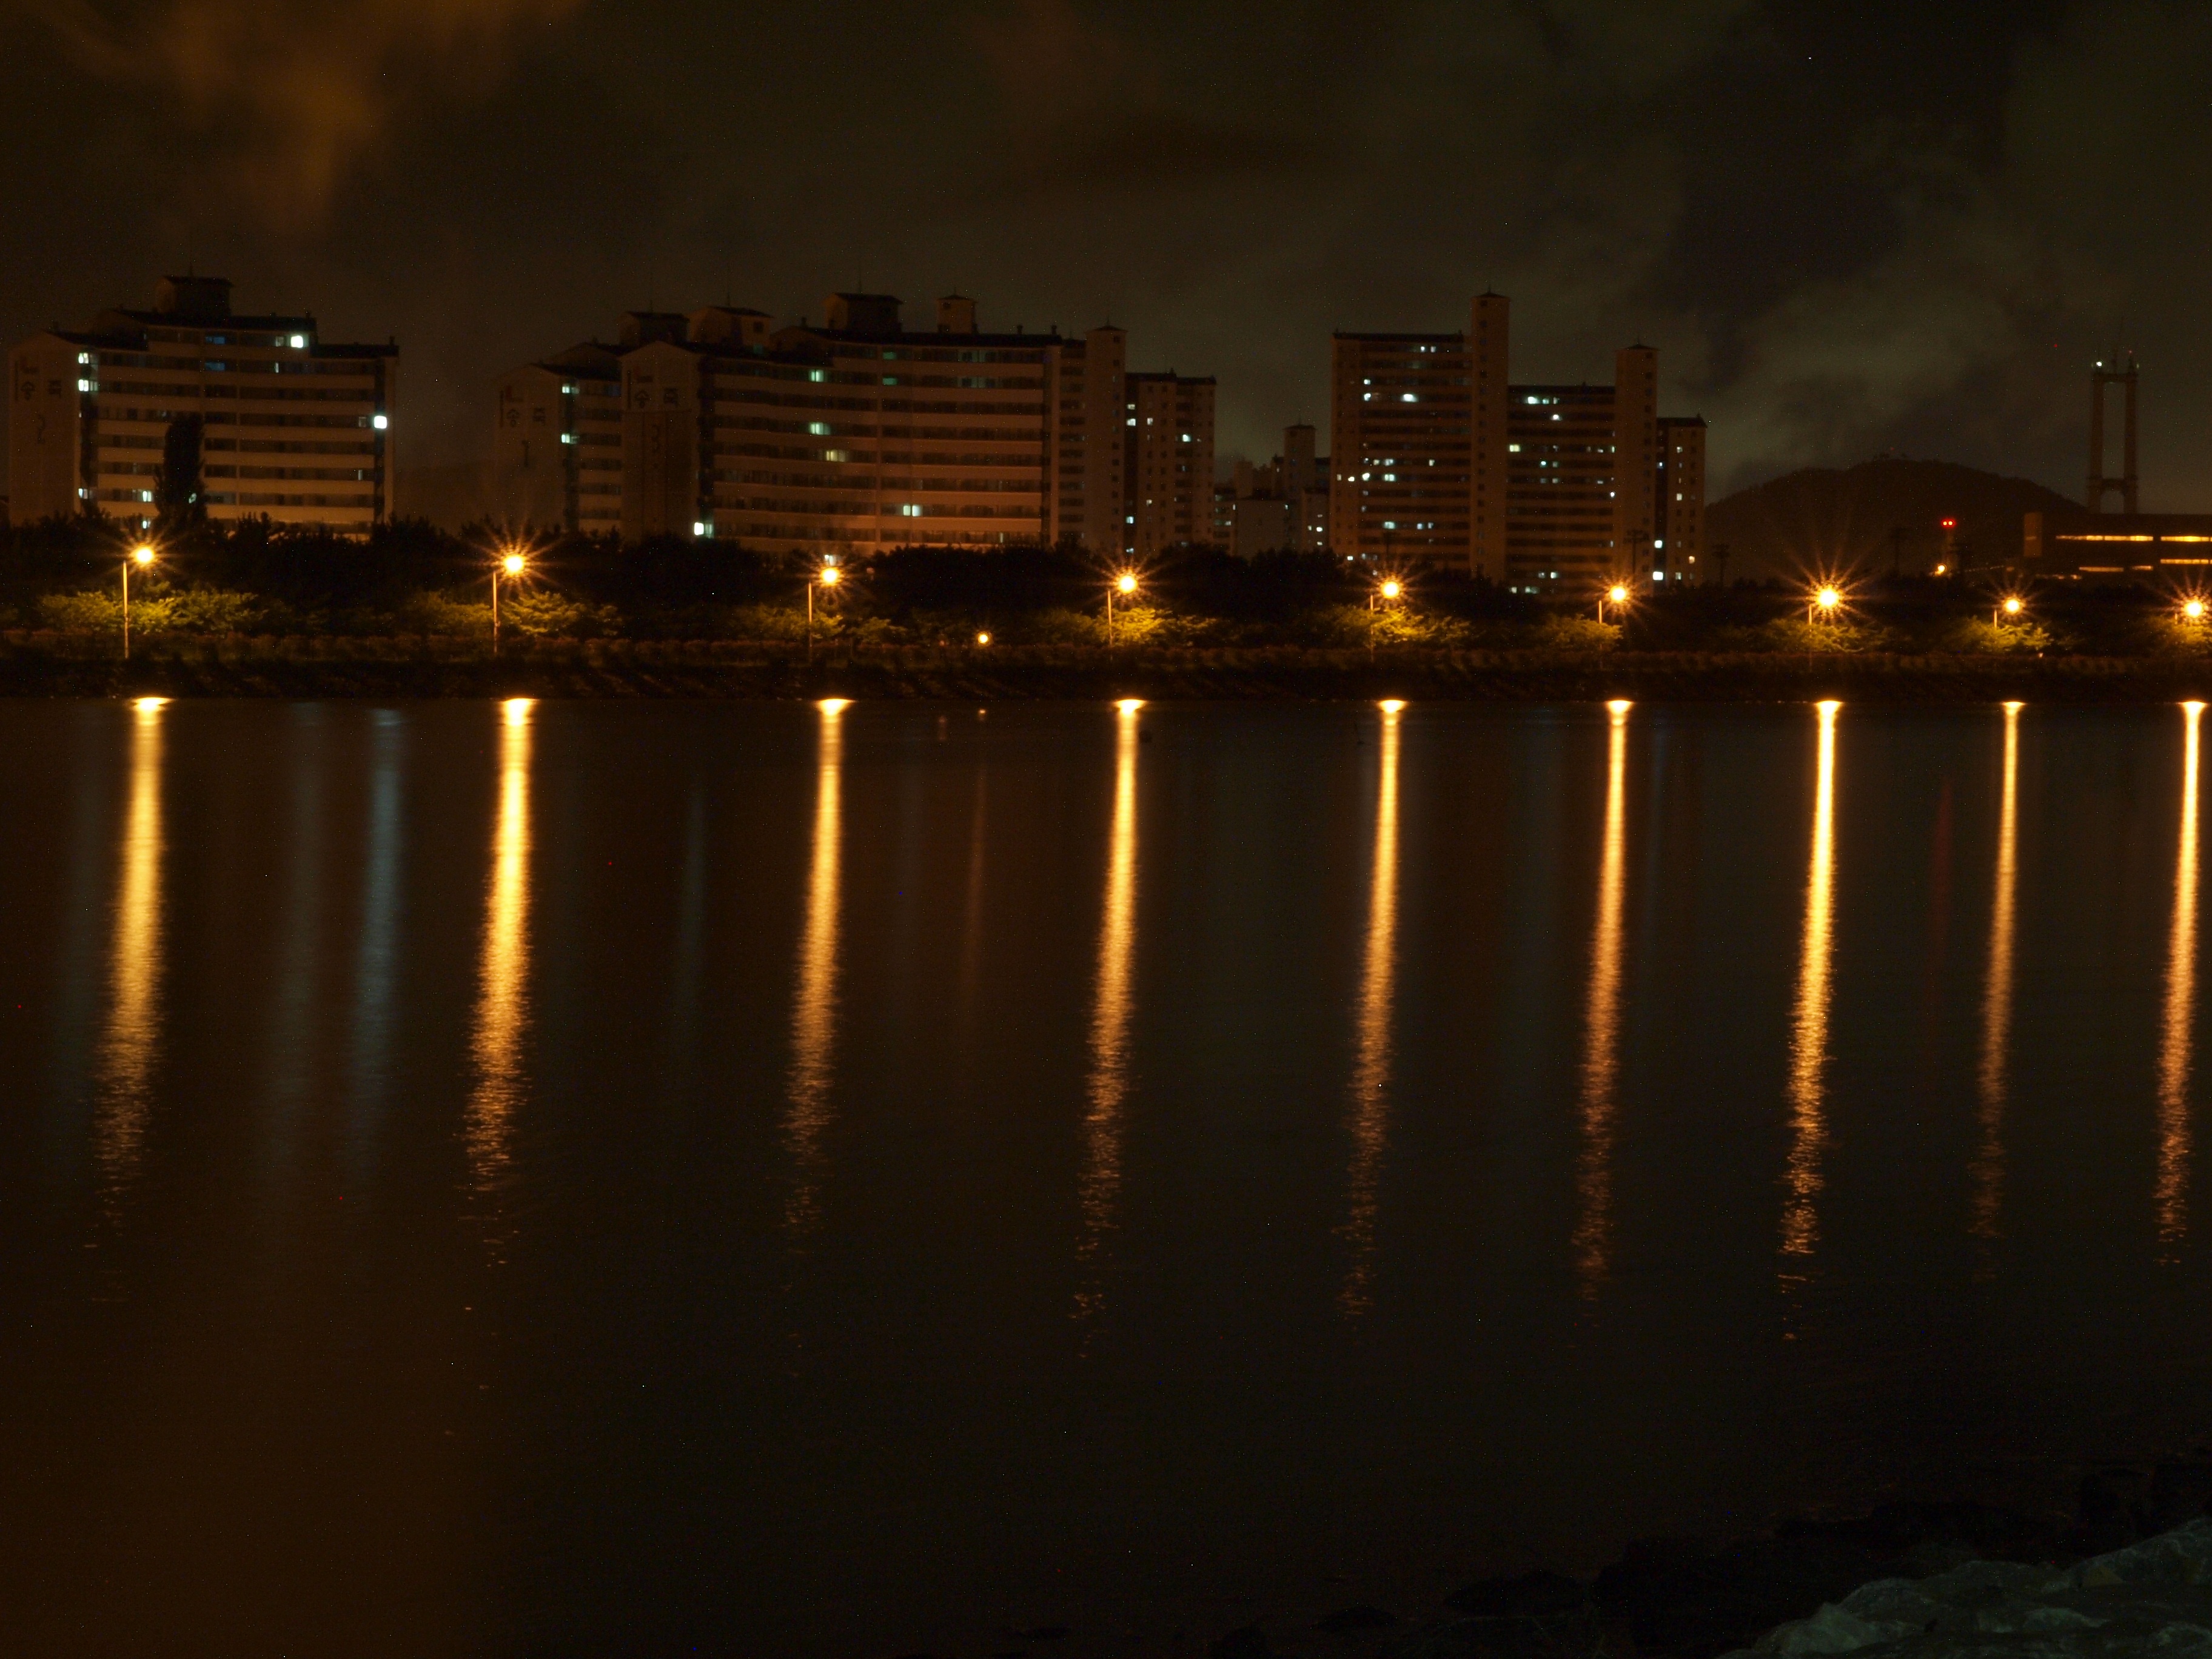
outdoor, horizon, light, skyline, night, sunlight, morning, dawn, city, cityscape, dusk, evening, reflection, darkness, background, night view, atmospheric phenomenon